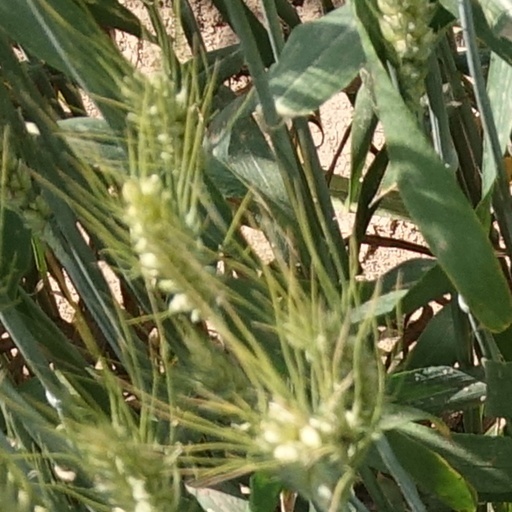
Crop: wheat